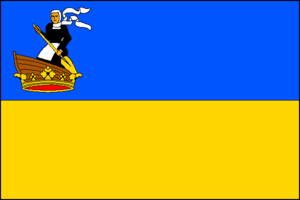
Chřibská est une ville du district de Děčín, dans la région d'Ústí nad Labem, en Tchéquie. Sa population s'élevait à 1 342 habitants en 2018.